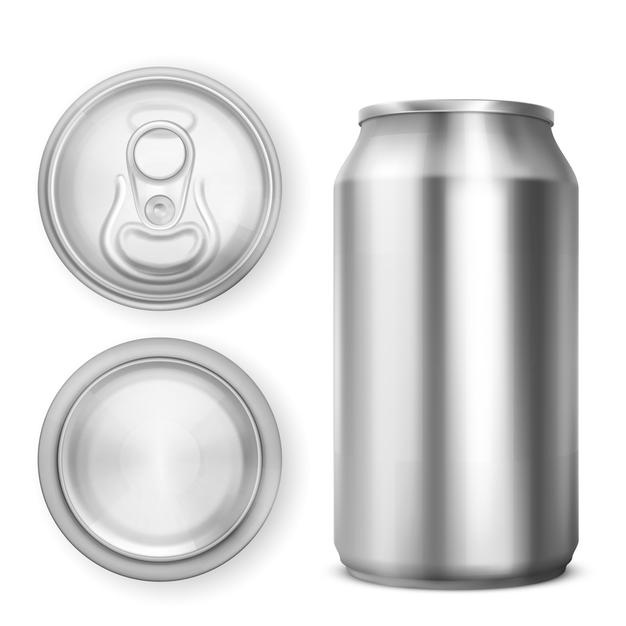
Label: metal